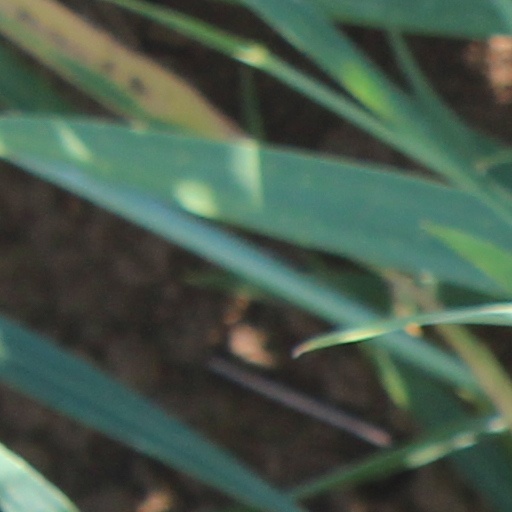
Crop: wheat